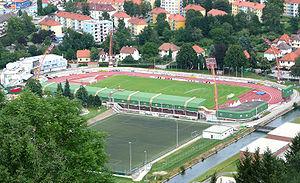
Le Stade Franz-Fekete est un stade de football situé à Kapfenberg en Autriche dont le club résident est le Kapfenberger SV. Le stade dispose d'une capacité de 12 000 places.